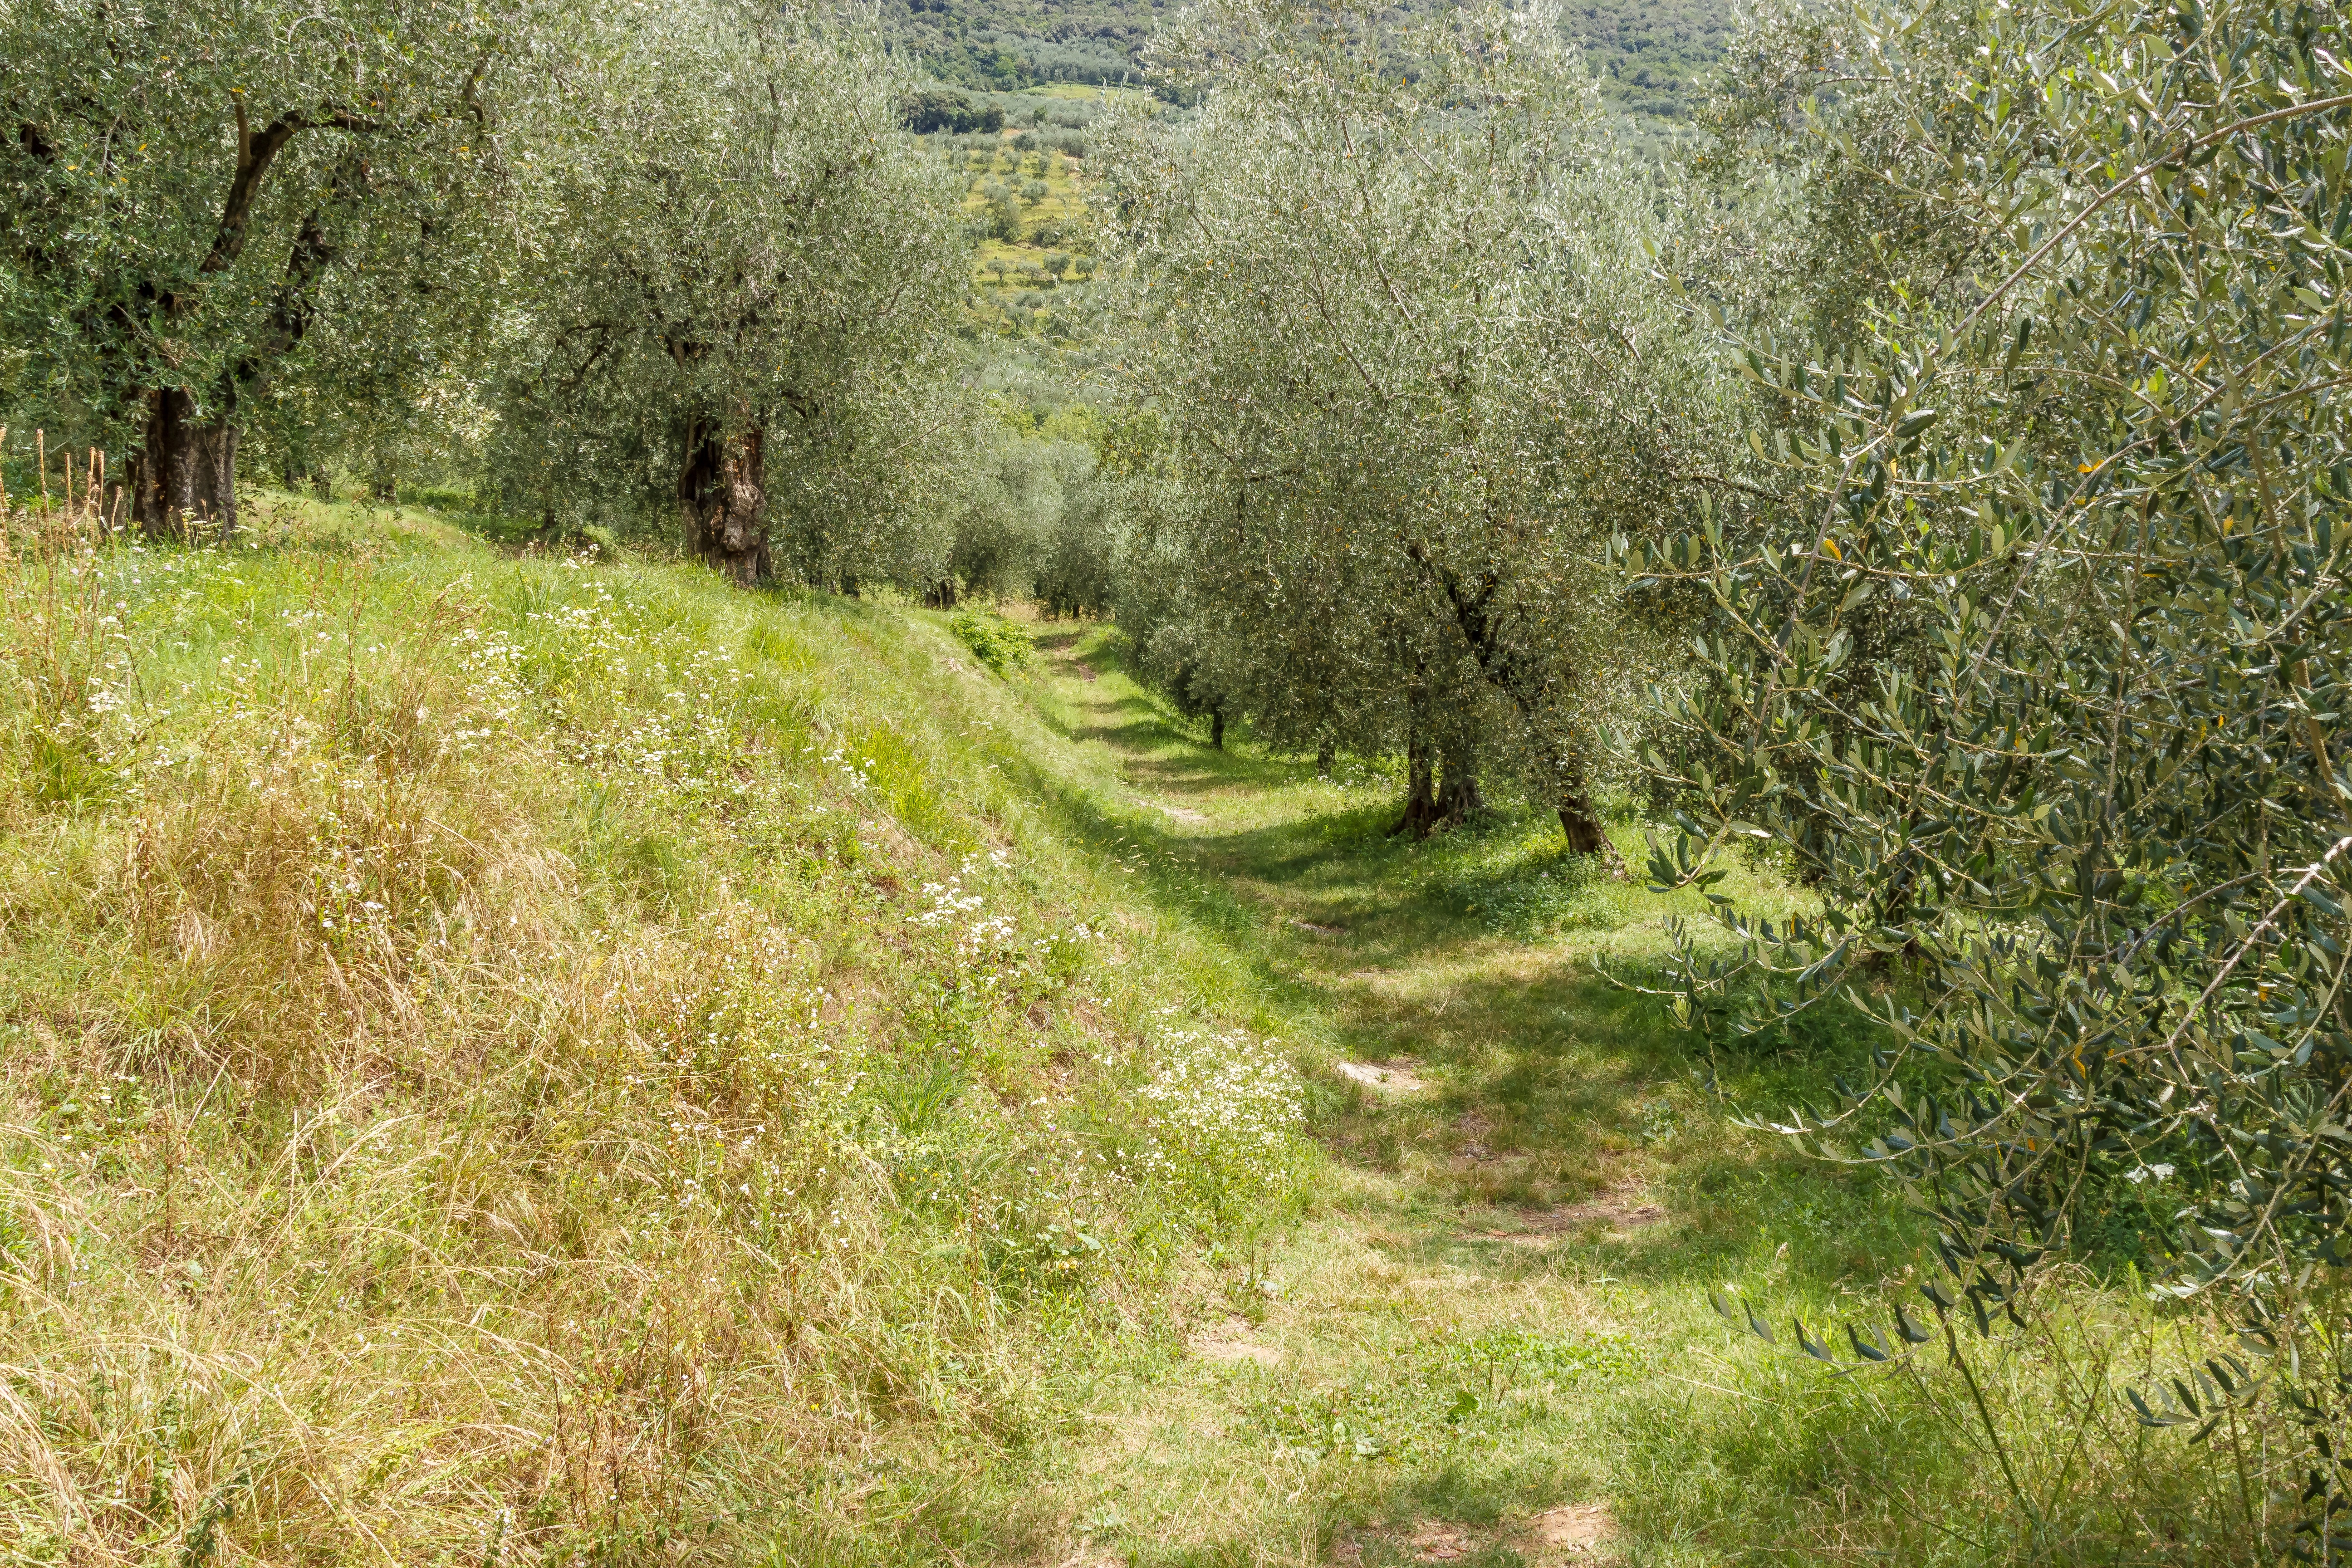
tree, nature, forest, path, grass, plant, trail, lawn, meadow, prairie, flower, green, pasture, italy, rest, waterway, trees, relaxation, grassland, vegetation, shrub, plantation, woodland, olives, habitat, ecosystem, olive tree, rural area, olive trees, olive grove, olive garden, simple life, natural environment, grass family, land lot